The Humongous Book of Dinosaurs

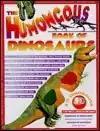
First edition cover

The Humongous Book of Dinosaurs is a 1997 nonfiction children's book by David Norman about dinosaurs. It was published by Stewart, Tabori, & Chang Publishers and has 1,256 pages.